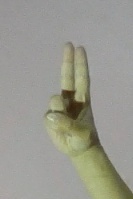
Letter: taa